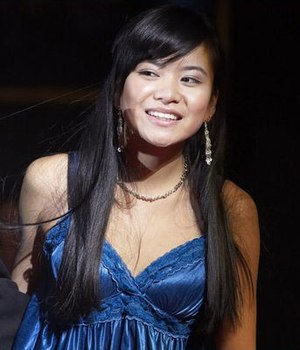
Katie Leung
Leung ved premieren på Harry Potter og Flammernes Pokal i Tokyo, 2005
Katie Liu Leung er en skotsk skuespiller. Hun er bedst kendt for at spille rollen som Cho Chang i filmen Harry Potter og Flammernes Pokal fra 2005.